The Alan Dale Show

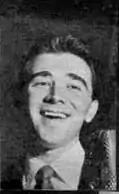
Alan Dale in 1948 at the beginning of the run for his TV show.

The Alan Dale Show is an early American television program which ran on the DuMont Television Network in 1948, and then on CBS Television from 1950-1951.